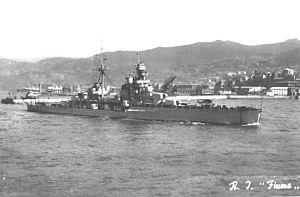
La Classe Zara est une classe de croiseurs lourds italiens de la Regia Marina. Les quatre croiseurs de cette classe, le Zara, le Fiume, le Pola et le Gorizia, furent beaucoup utilisés durant la Seconde Guerre mondiale.